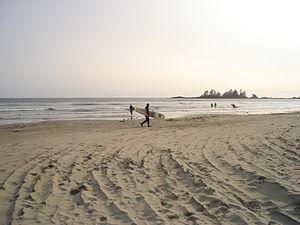
Tofino est un village de la côte ouest de l'île de Vancouver en Colombie-Britannique, au Canada, situé à l'aboutissement ouest de la Route 4, sur la pointe de la péninsule d'Esowista. Le règlement de Tofino a acquis le nom en 1909 avec l'ouverture du bureau de poste de Tofino, nommé en association avec Tofino Inlet à proximité. Tofino Inlet a été nommé en 1792 par les commandants espagnols Dionisio Alcalá Galiano et Cayetano Valdés y Flores, en l'honneur de l'amiral et hydrographe espagnol Vicente Tofiño de San Miguel y Wanderiales, sous lequel Galiano avait appris la cartographie.